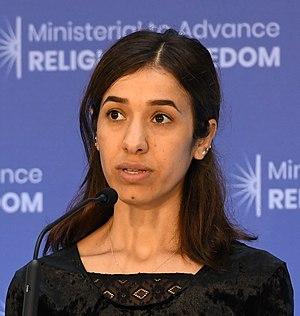
Le sommet du G7 2019 a lieu du 24 au 26 août 2019 à Biarritz, en France. Il réunit les participants permanents du sommet du G7 2018 : les États-Unis, le Royaume-Uni, le Canada, la France, l'Allemagne, l'Italie et le Japon. Le FMI, l'ONU et l'OCDE sont également représentés. Cette fois encore, la Russie n'est pas présente, en raison de son exclusion du G7 depuis la crise de Crimée de 2014. Cependant, selon un haut responsable de l'administration américaine, Donald Trump et Emmanuel Macron sont convenus qu'il fallait inviter la Russie au prochain sommet du G7, qui se tiendra en 2020, alors qu'un fonctionnaire français a souligné que Macron n'avait pas changé de position : la Russie ne pouvait réintégrer le G8 sans que la situation ne change en Ukraine.
Le prix Nobel de la paix récompense « la personnalité ou la communauté ayant le plus ou le mieux contribué au rapprochement des peuples, à la suppression ou à la réduction des armées permanentes, à la réunion et à la propagation des progrès pour la paix » selon les volontés, définies par le testament, d'Alfred Nobel. Cela comprend la lutte pour la paix, les droits de l'homme, l'aide humanitaire et la liberté.
Nadia Murad Basee Taha, née en 1993 à Kocho, un village près de Sinjar en Irak, est une militante irakienne des droits de la personne, d’origine kurde et issue de la communauté yézidie.